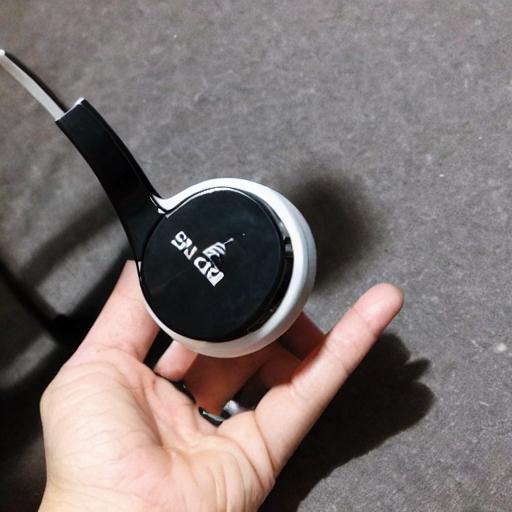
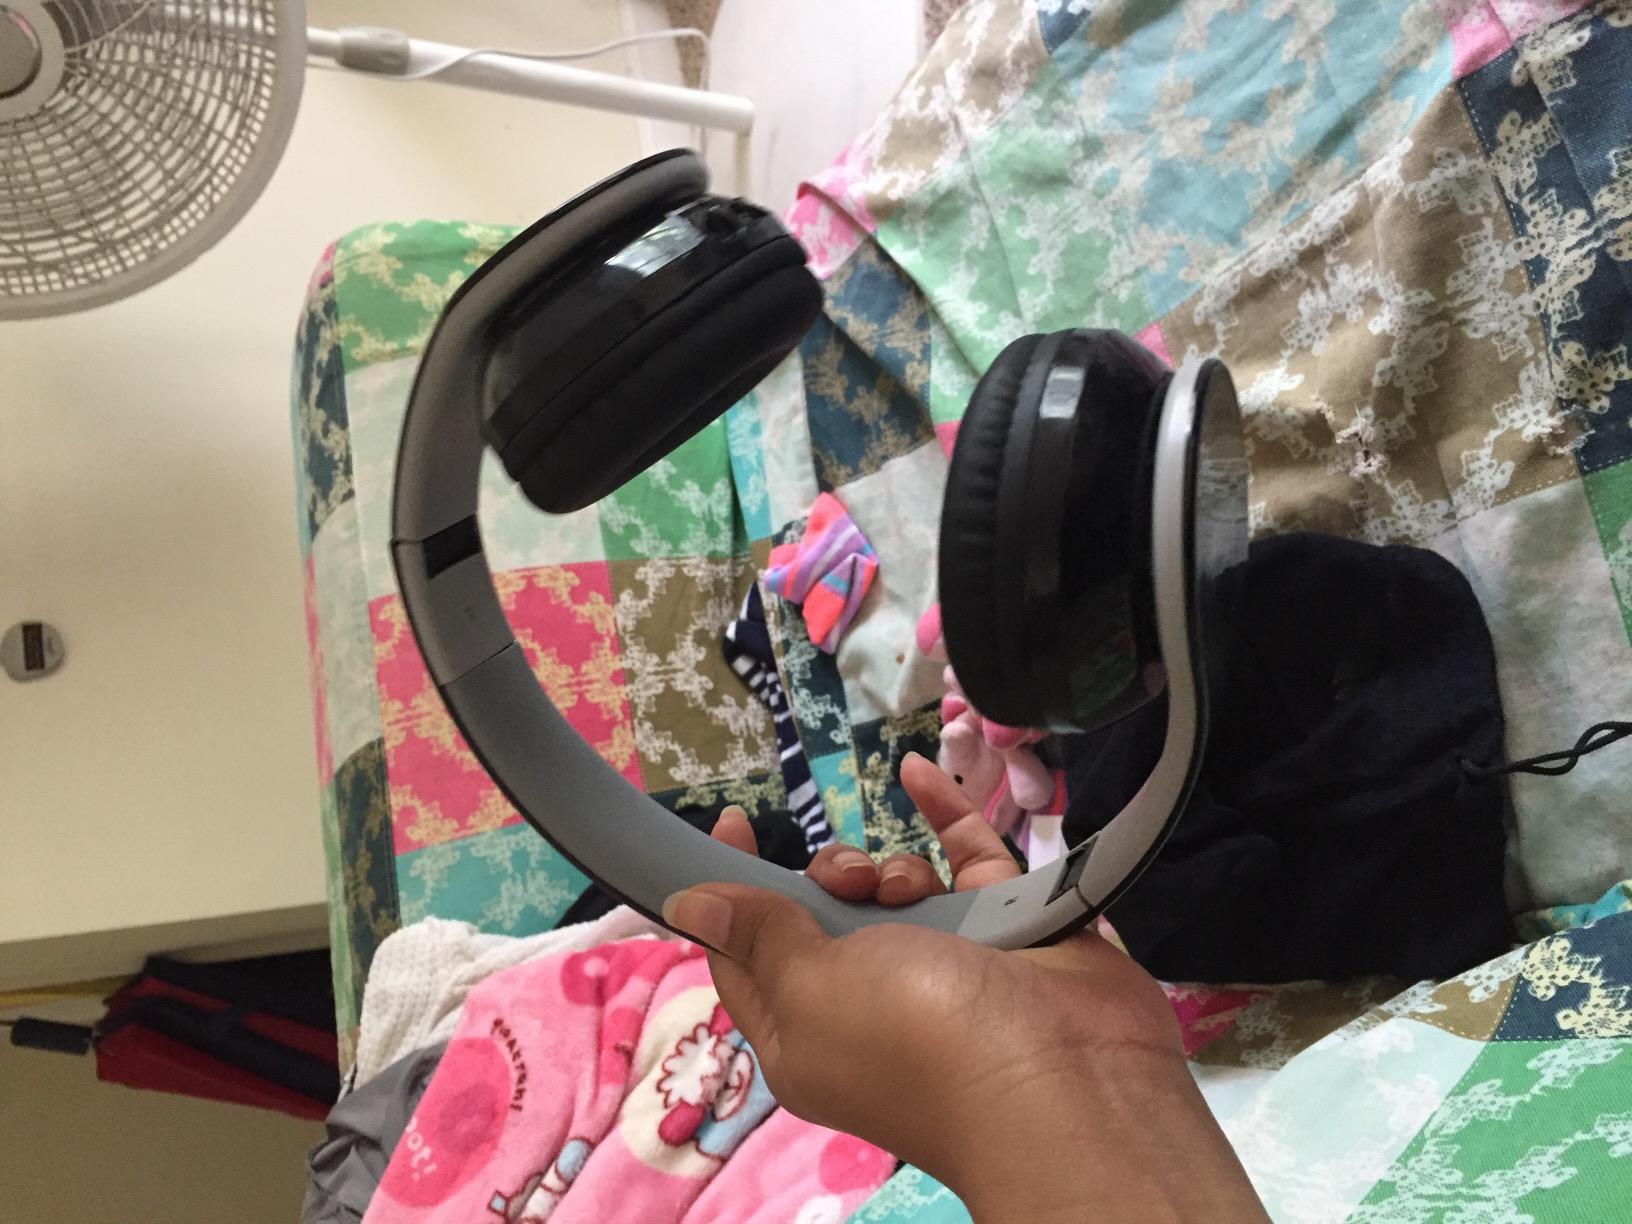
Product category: headphones
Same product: no